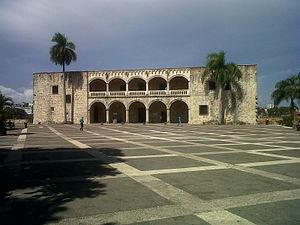
Diego Colomb, né en 1479 sur l'île de Porto Santo et mort le 23 février 1526 à Montalbán, est le fils de Christophe Colomb et de Filipa Moniz. Il est vice-roi, gouverneur et amiral des Indes.